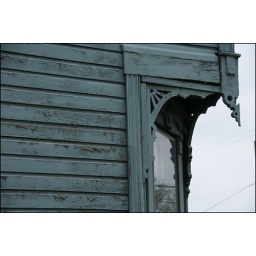
Detail of the abandoned blue house along the Bridge Street commercial strip in Chillicothe, OH